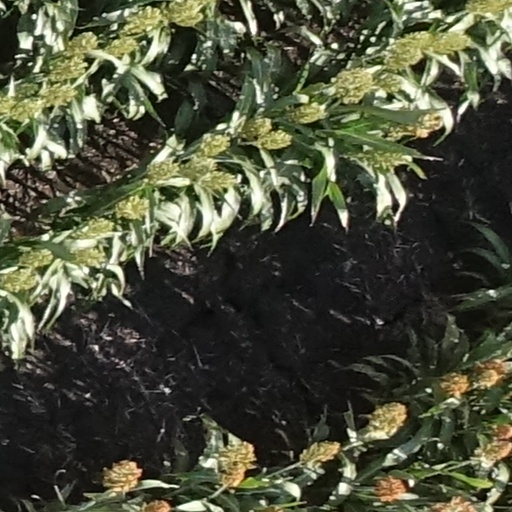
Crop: sorghum